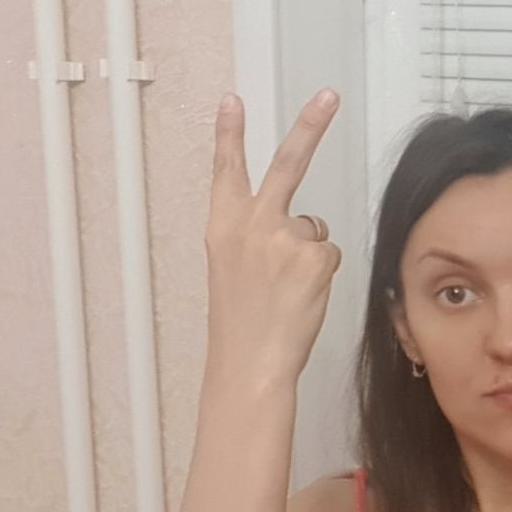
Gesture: peace_inverted